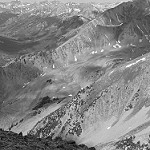
Label: B & W